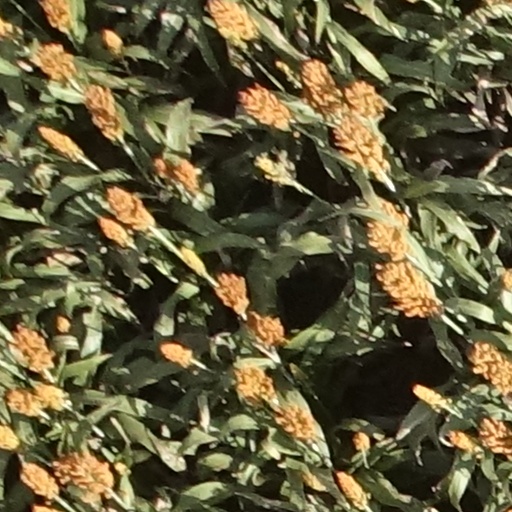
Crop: sorghum